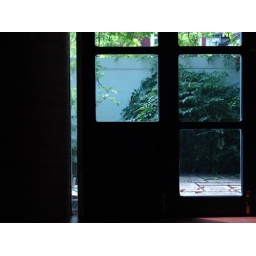
Windows in this house face only south, into a walled garden next to a very narrow lane.